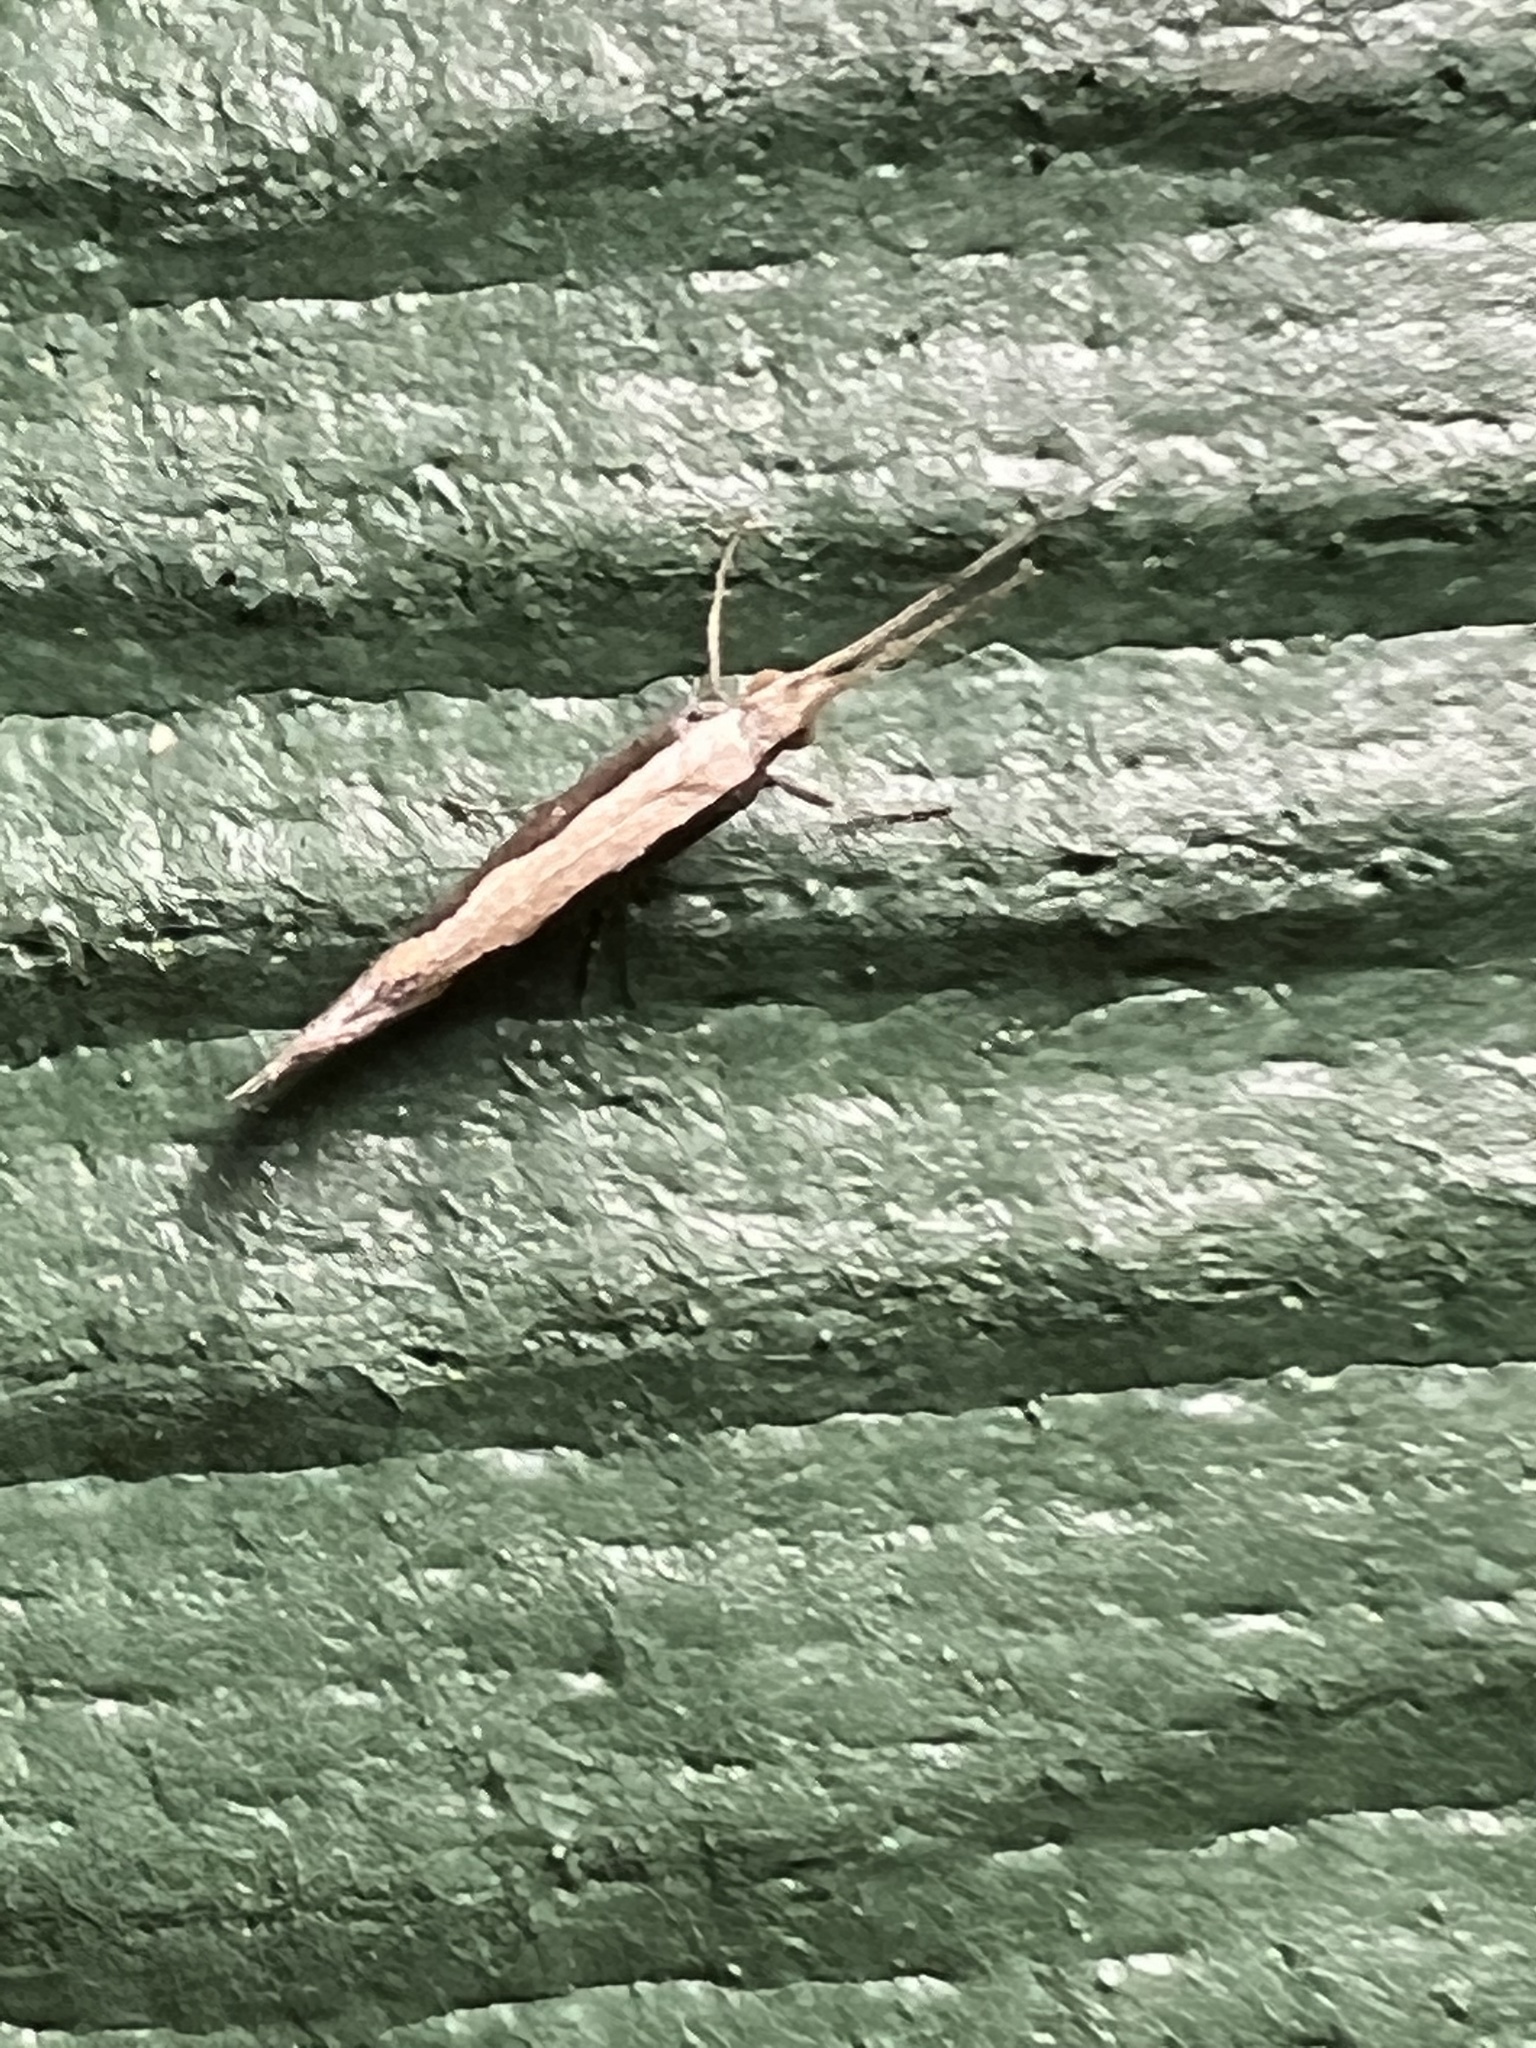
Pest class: diamondback_moth